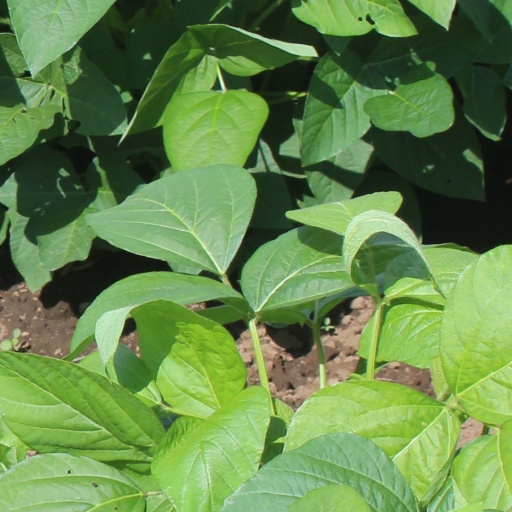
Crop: soybean